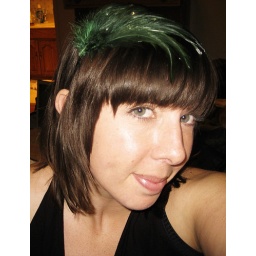
Green feather headband with rhinestones, black dress from a cute girl in London who's name I don't know...